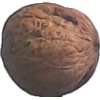
Label: walnut